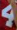
Number: 4